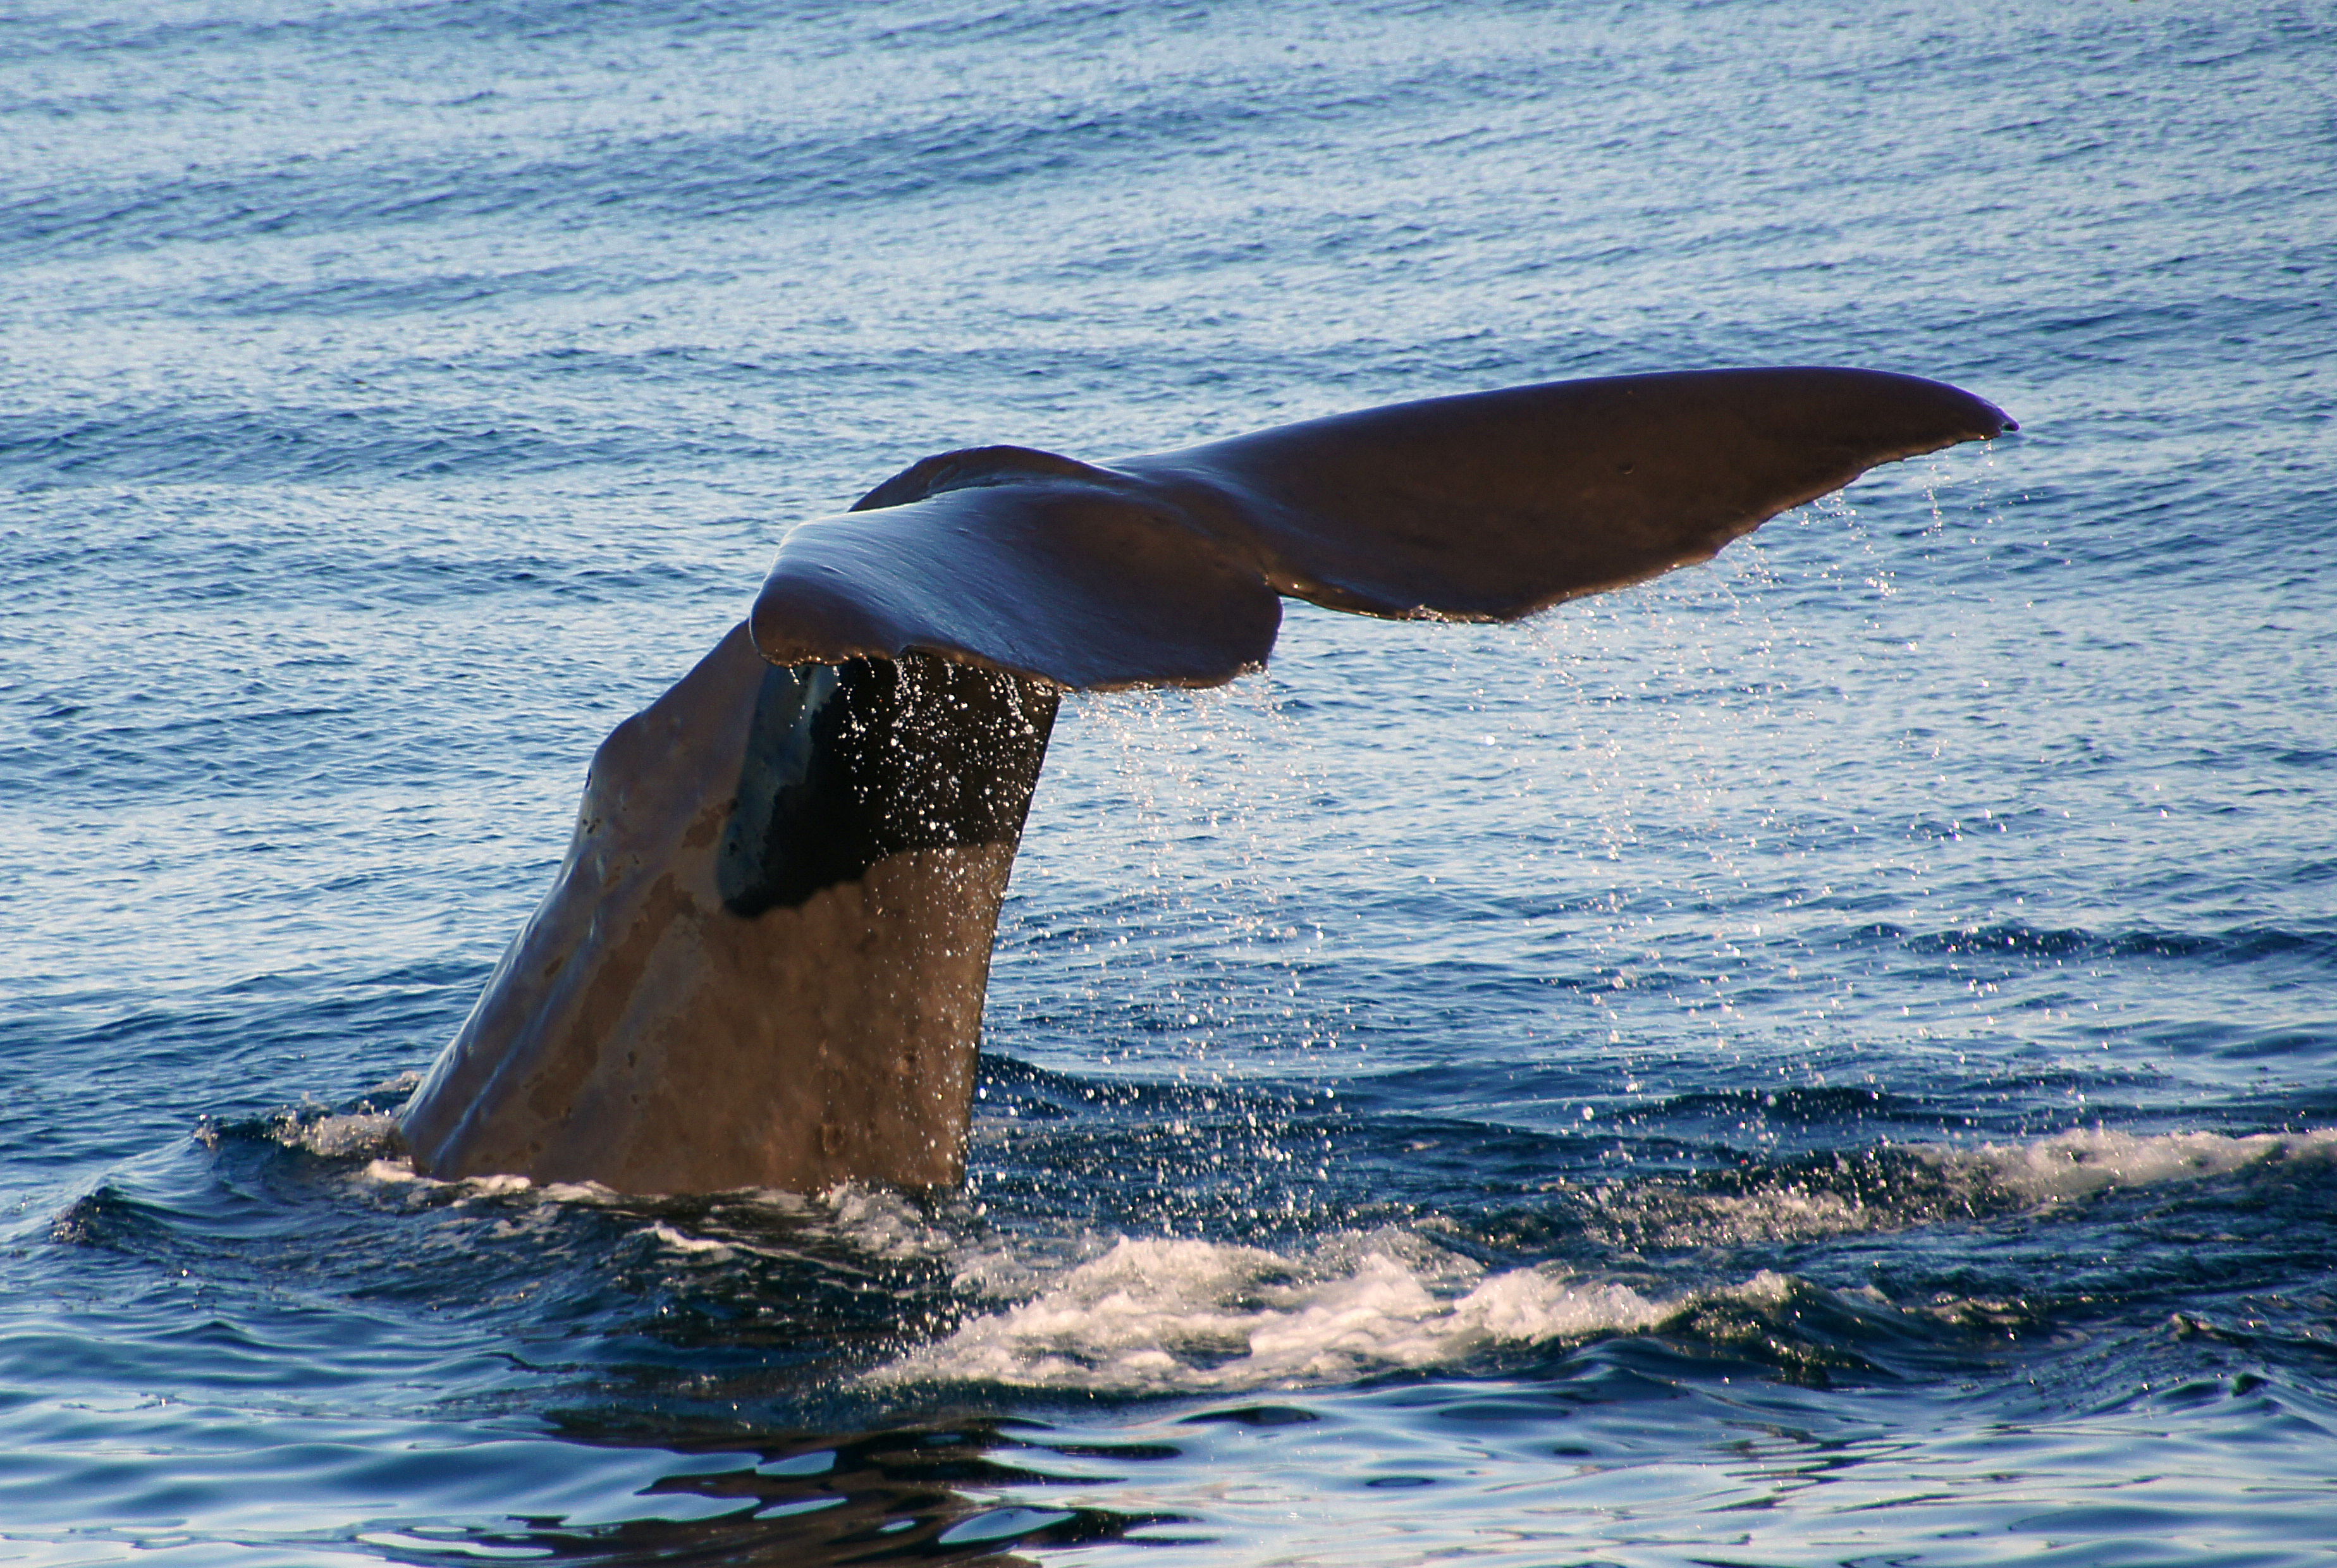
sea, ocean, mammal, humpback whale, publicdomain, vertebrate, whale, fluke, spermwhale, whalewatchkaikoura, marine mammal, killer whale, wind wave, marine biology, whales dolphins and porpoises, common bottlenose dolphin